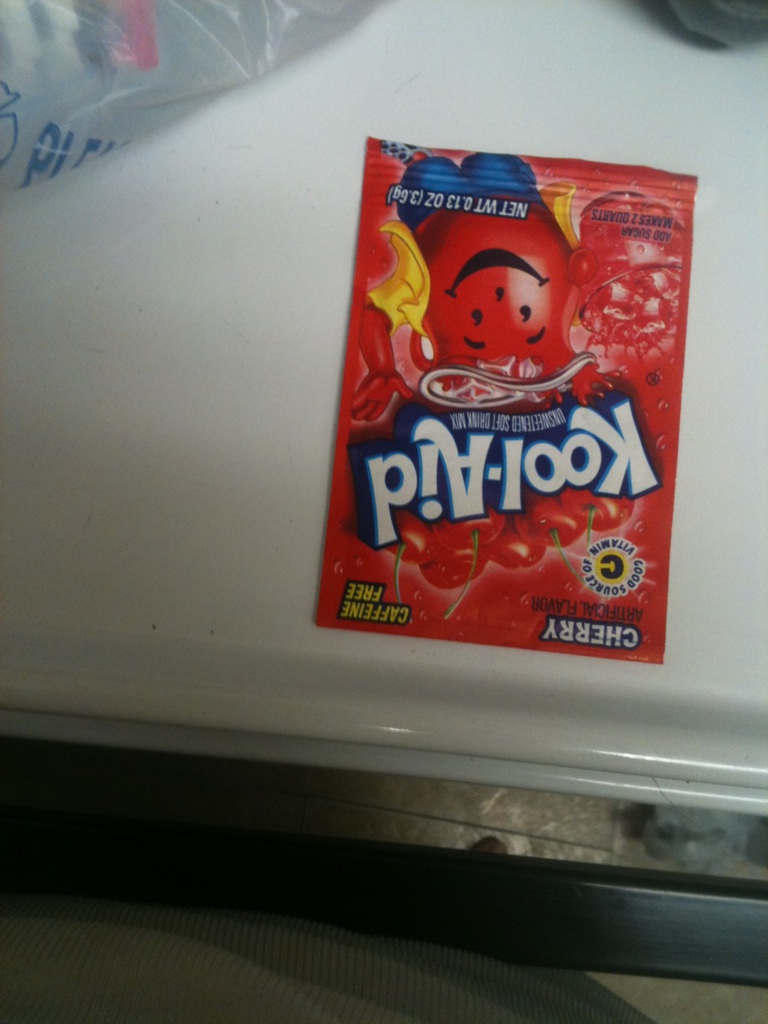Question: what flavor is this
Answer: cherry